The Rasmus (album)

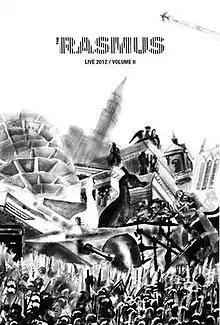
Cover of "Live 2012/Volume II"

The Rasmus released two concert DVDs of the tour. "Live 2012/Mysteria" documented the early tour; it was released on 11 October 2012 and was sold at the later shows. "Live 2012/Volume II" contained footage of the later tour and other material; it was released 3 December 2013.